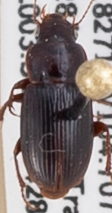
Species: Harpalus desertus
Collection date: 2021-04-28
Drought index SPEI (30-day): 0.27
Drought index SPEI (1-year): -0.824
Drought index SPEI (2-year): -0.11